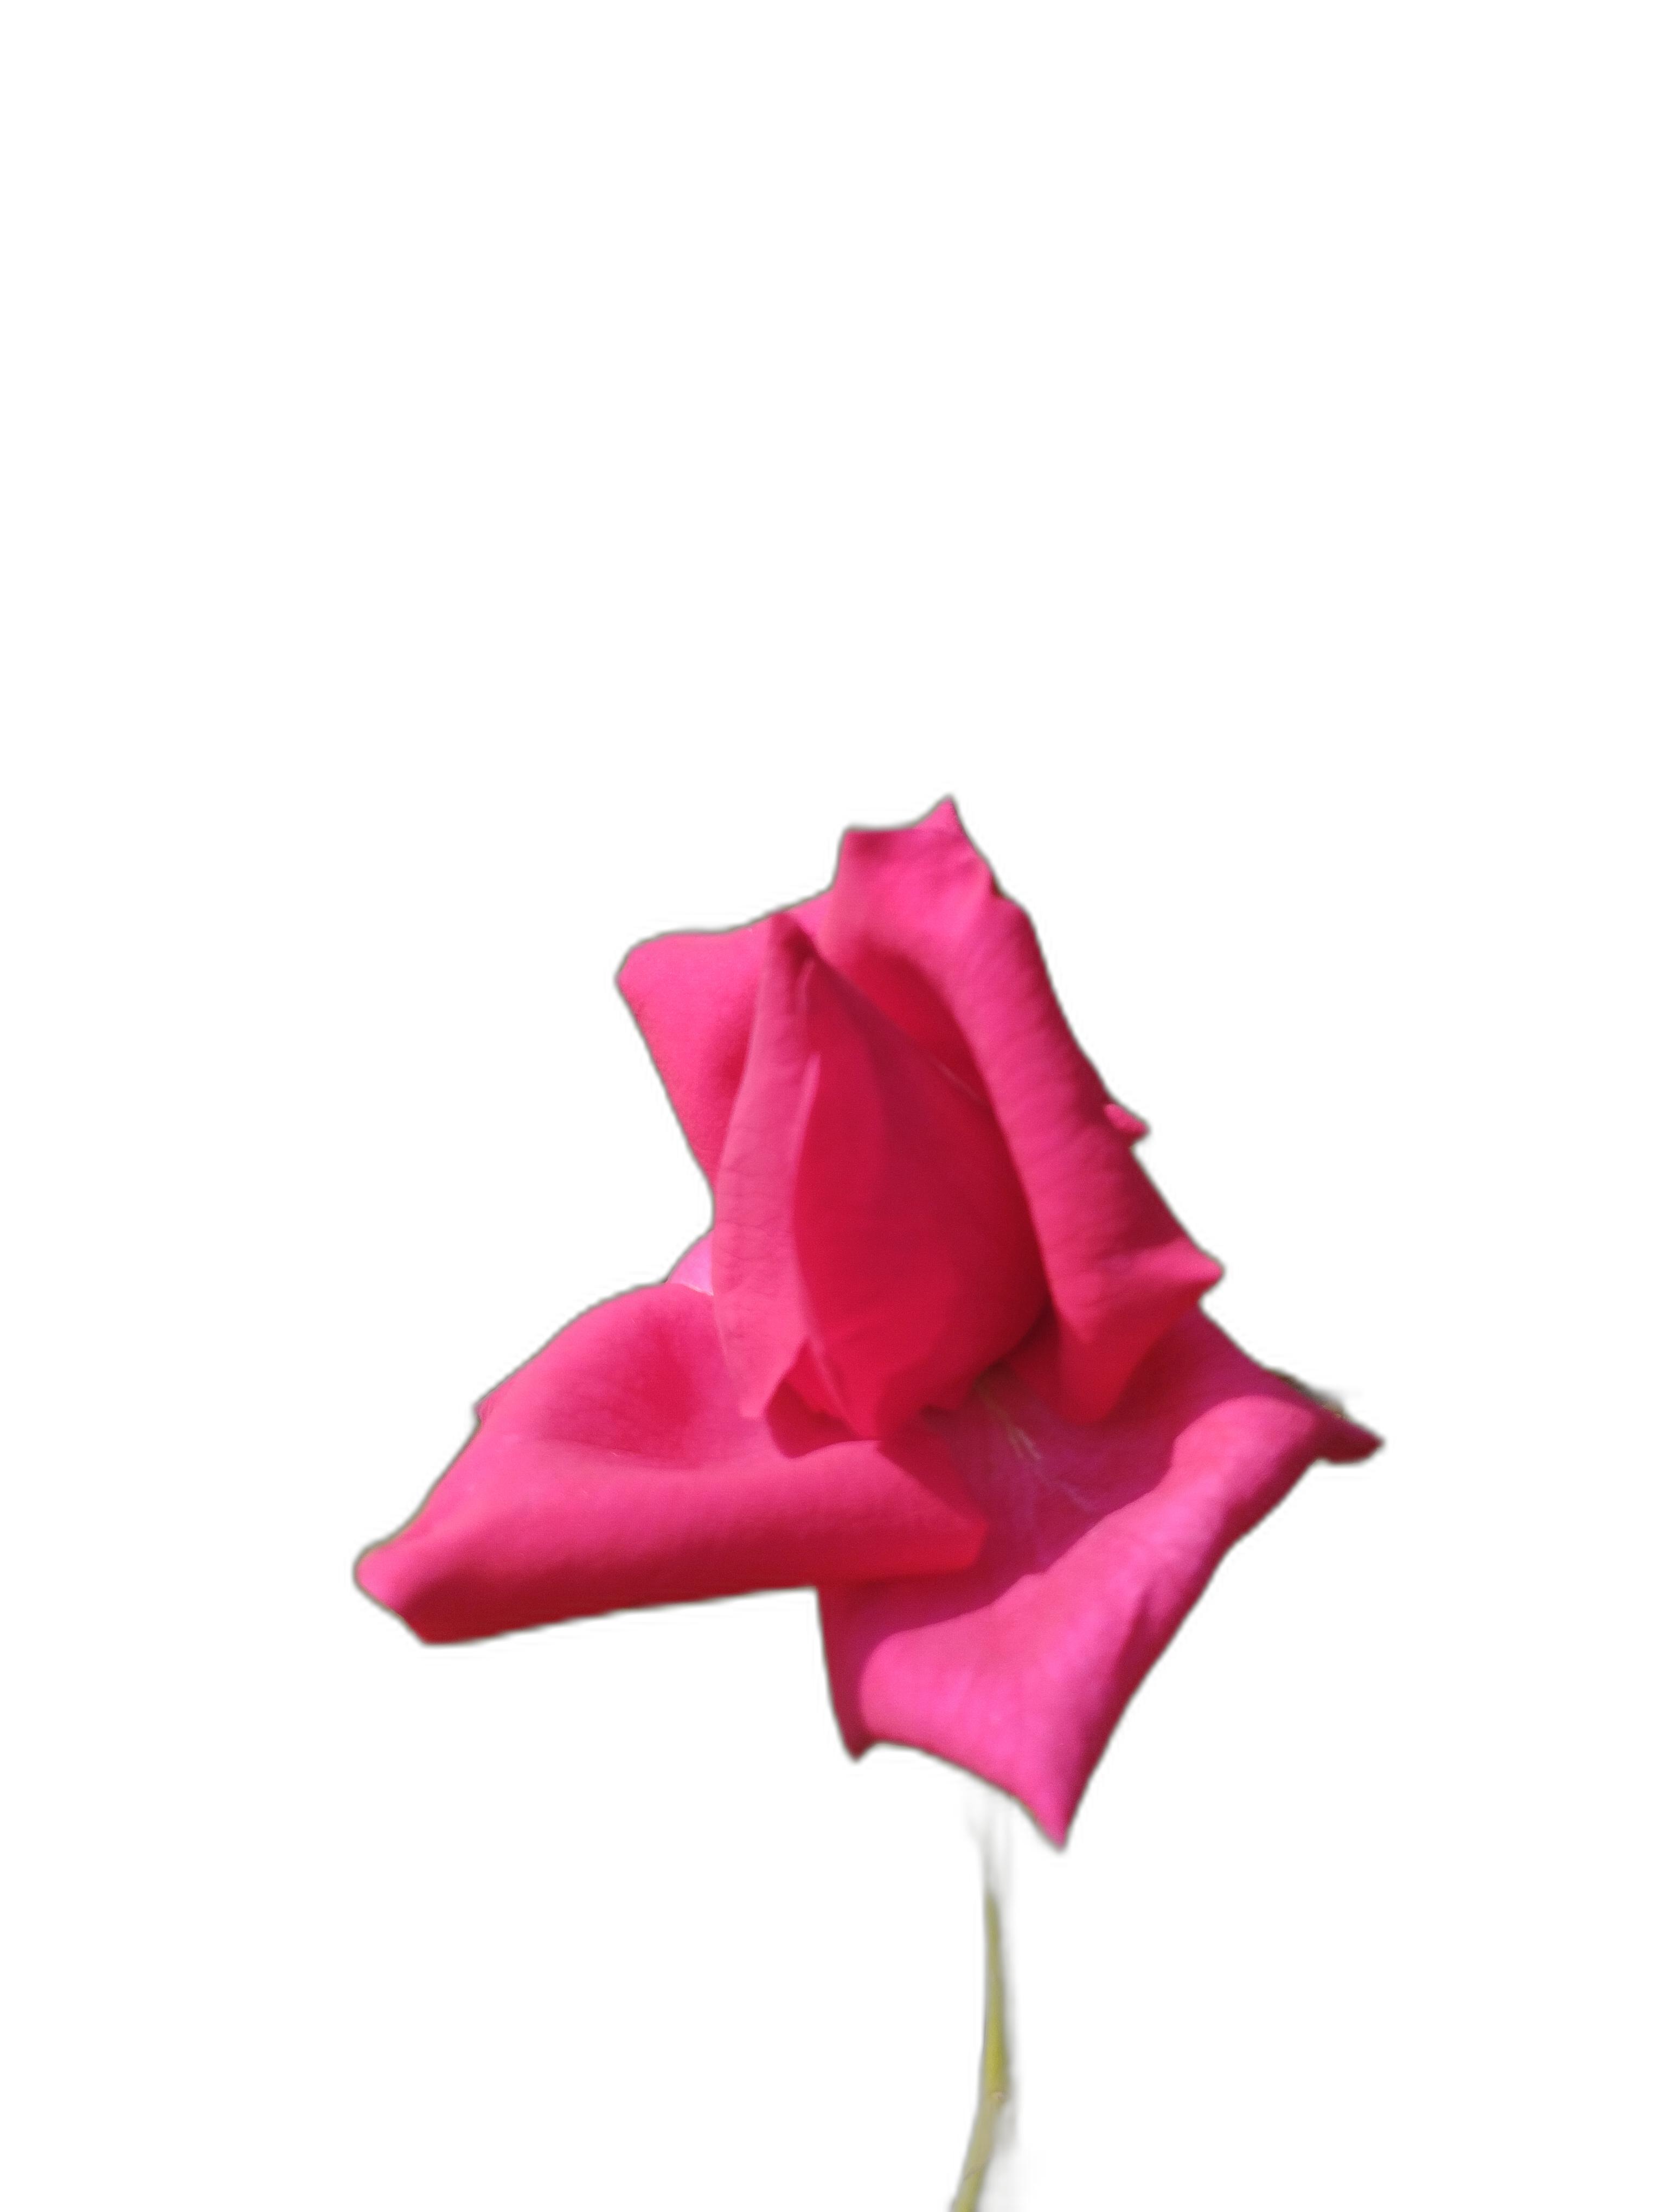
Label: Rose